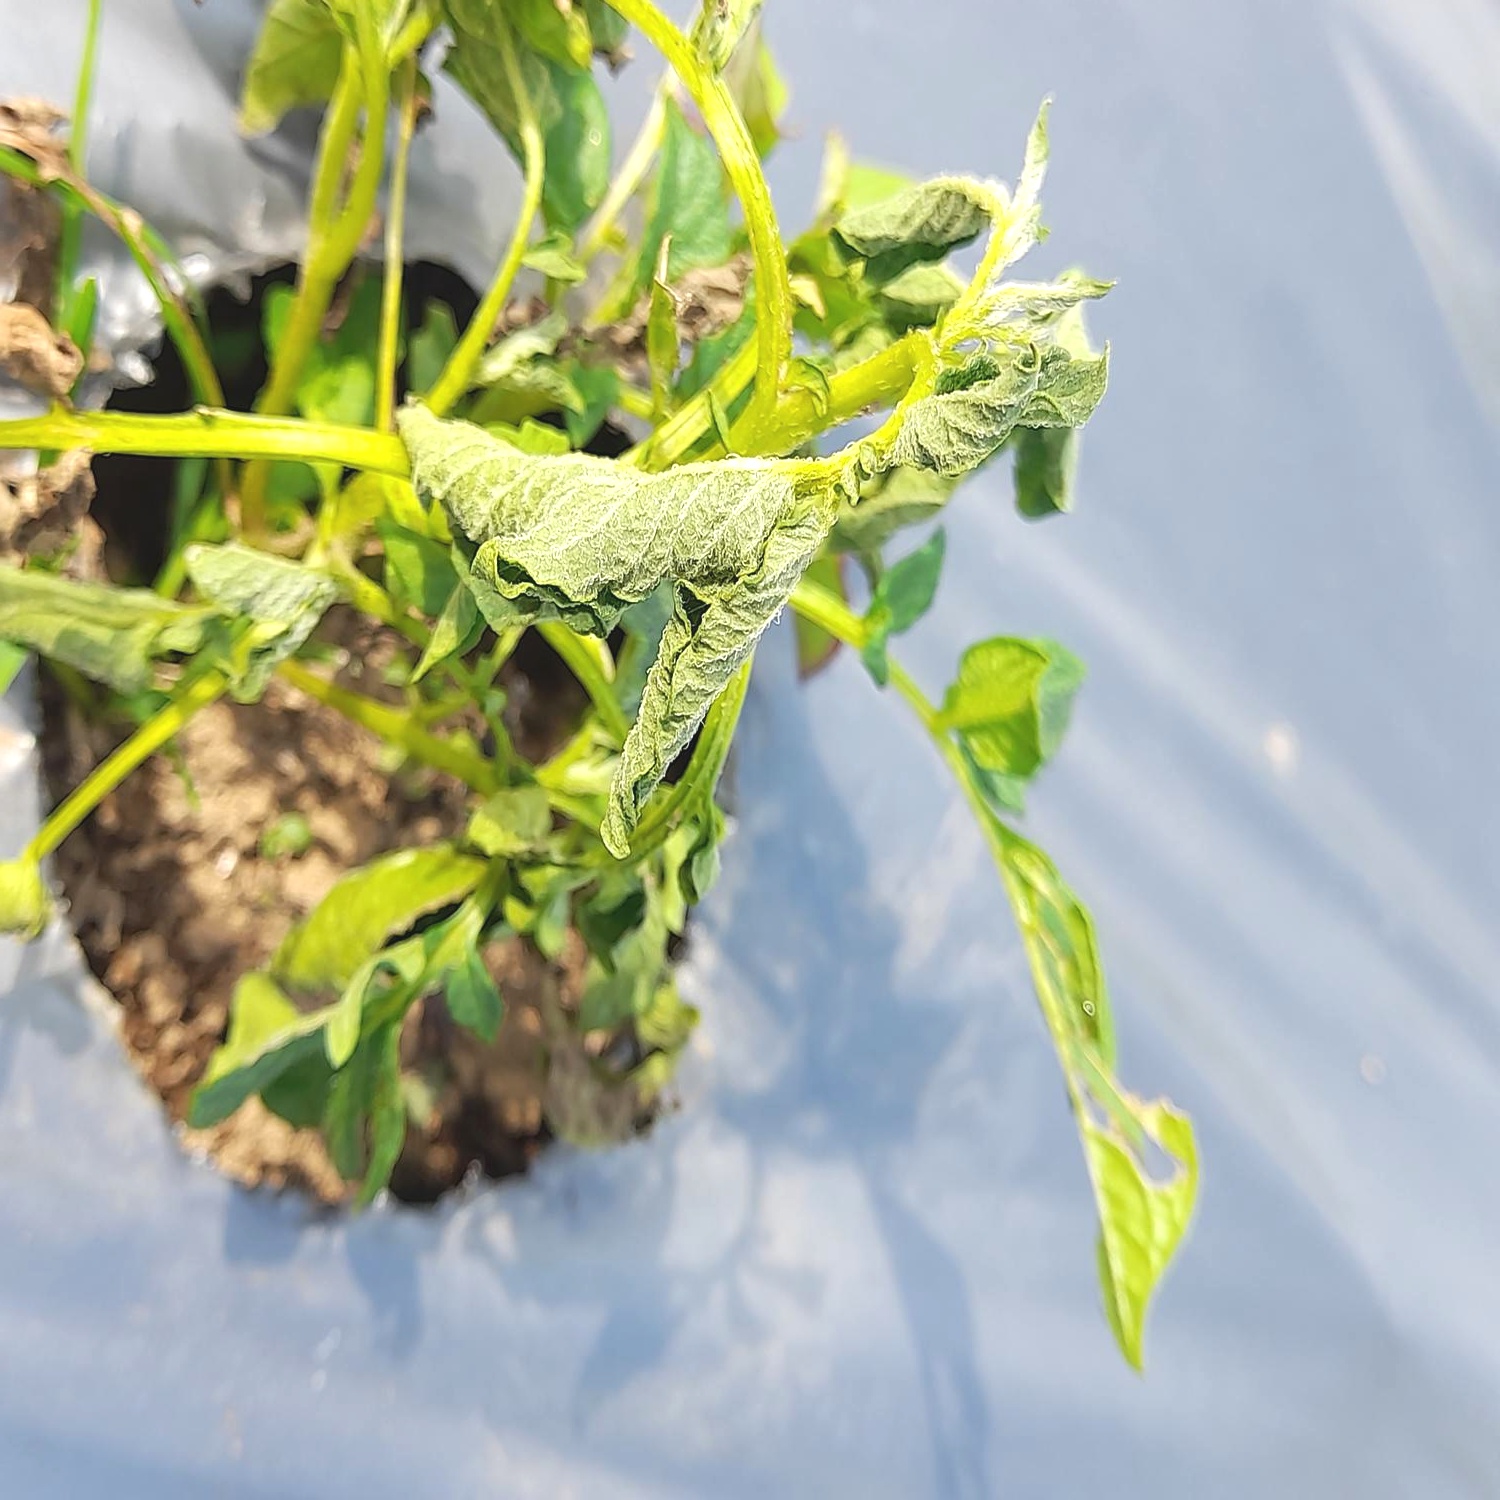
Etiqueta: Pudricion_Parda